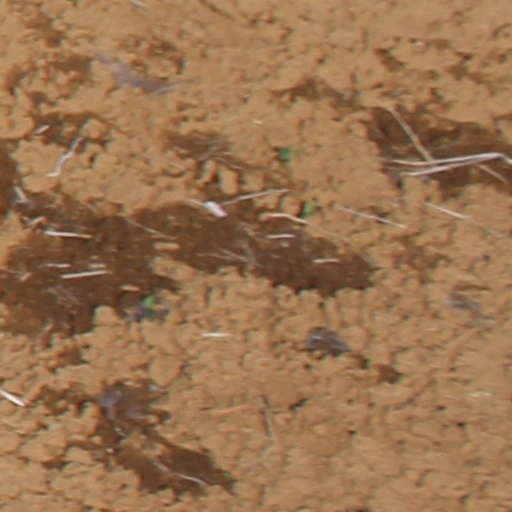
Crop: wheat